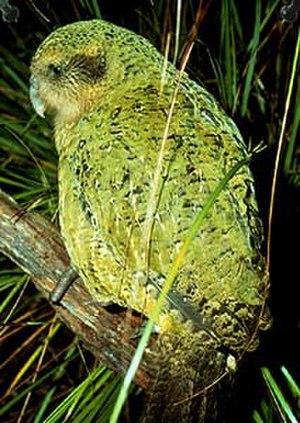
Le Strigops kakapo, aussi appelé kakapo ou perroquet-hibou, est une espèce nocturne de très grands perroquets endémique en Nouvelle-Zélande. C'est la seule espèce du genre Strigops et de la sous-famille des Strigopinae. Son nom signifie « perroquet de nuit » en māori. Il possède un plumage jaune-vert marbré, un disque facial constitué de plumes sensorielles ressemblant aux vibrisses, un gros bec gris, de courtes pattes, de grands pieds et des ailes et une queue relativement courtes. Certaines caractéristiques le rendent unique en son genre, c'est le seul perroquet non-volant du monde et le plus lourd, il est nocturne et herbivore, a visiblement un dimorphisme sexuel dans la taille du corps, un faible taux de métabolisme de base, le mâle ne prend aucun soin de sa progéniture et est le seul perroquet à avoir un système de reproduction de type lek polygyne. Il est aussi probablement l'un des oiseaux ayant la plus longue espérance de vie du monde.